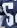
Number: 5